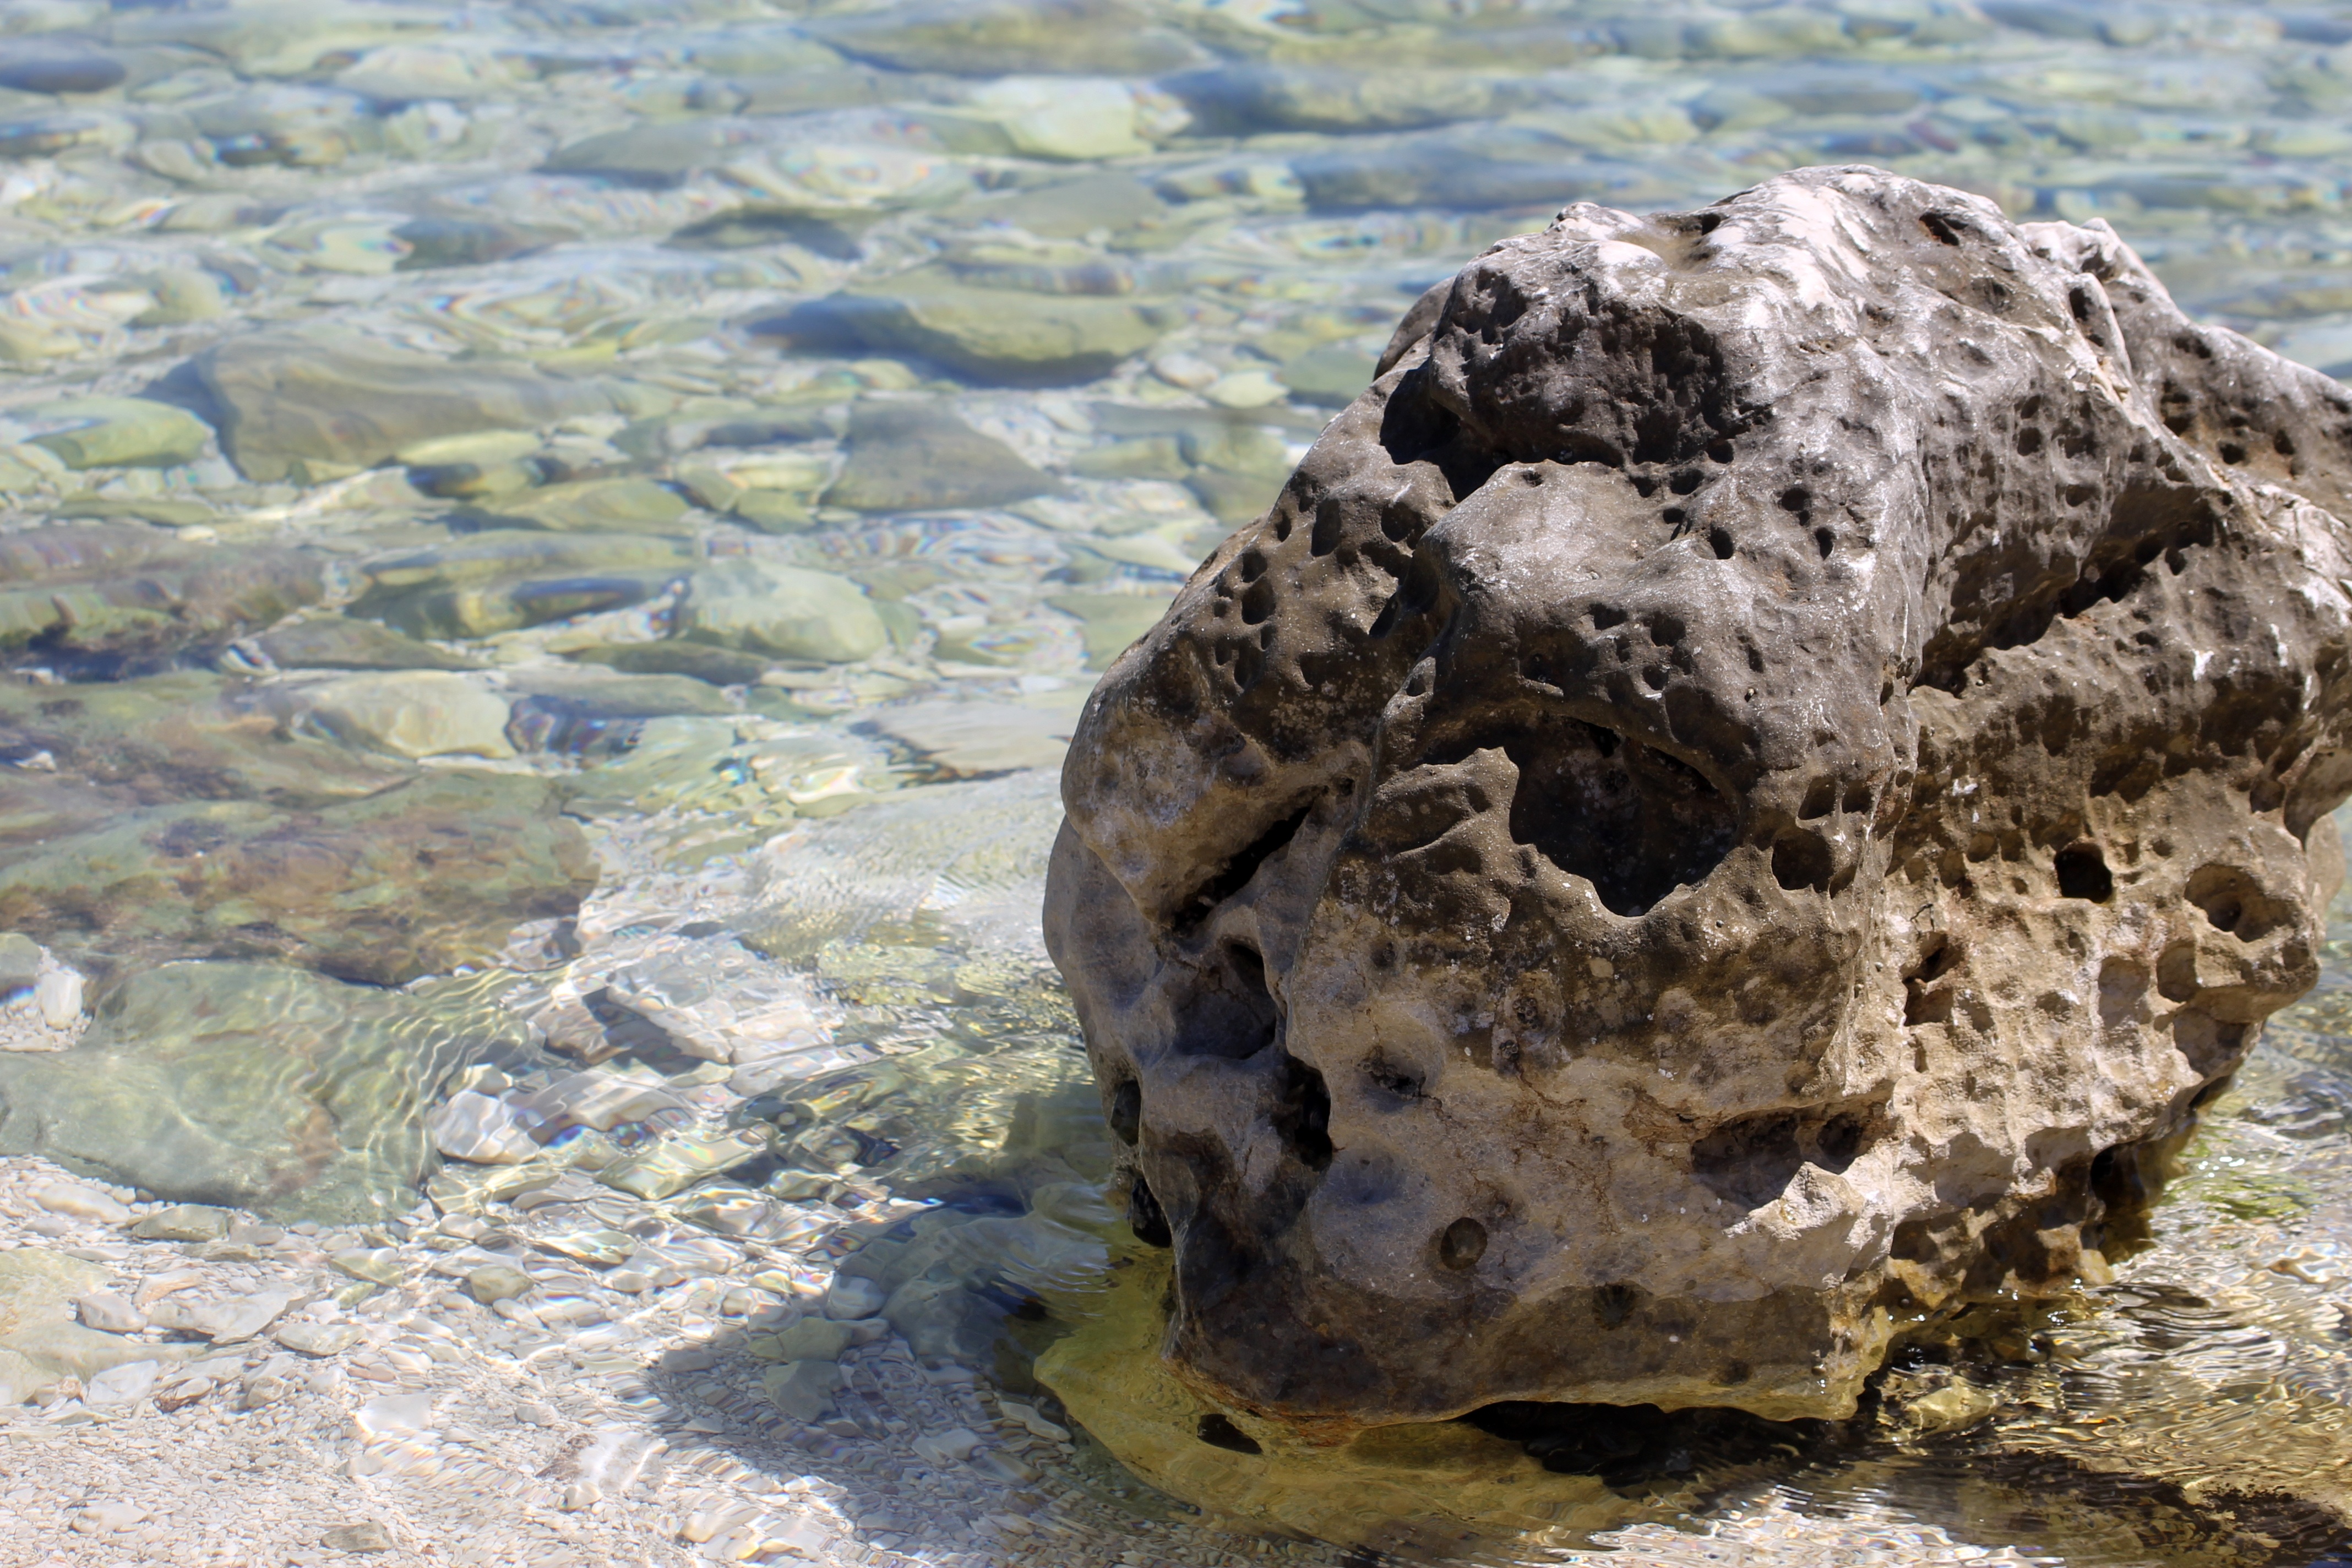
sea, water, rock, structure, hole, part, stone, wildlife, biology, crack, material, surface, sculpture, geology, gravel, boulder, sample, sea water, leaky, igneous rock, marine biology